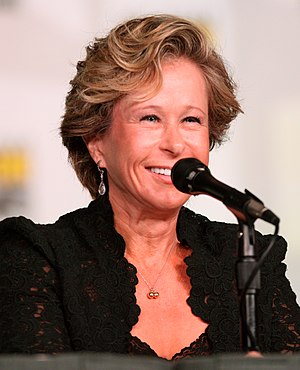
Yeardley Smith
Martha Maria Yeardley Smith, udtales //, er en amerikansk skuespiller og Lisa Simpsons stemme i serien The Simpsons.